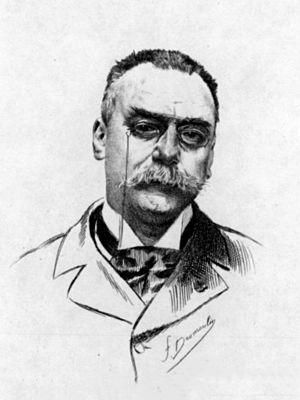
Eugène Grasset, né à Lausanne le 25 mai 1845 et mort le 23 octobre 1917 à Sceaux, est un graveur, affichiste, décorateur et architecte français d'origine suisse, représentatif de l'Art nouveau.